History of nursing

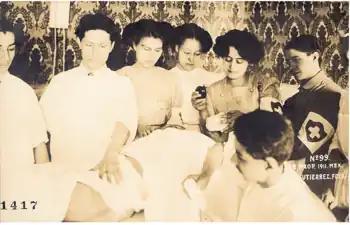
Elena Arizmendi Mejia and volunteers of the Mexican Neutral White Cross, 1911

Phoebe, the nurse mentioned in the New Testament, was a deaconess. The role had virtually died out centuries before, but was revived in Germany in 1836 when Theodor Fliedner and his wife Friederike Münster opened the first deaconess motherhouse in Kaiserswerth on the Rhine. The diaconate was soon brought to England and Scandinavia, Kaiserswerth model. The women obligated themselves for 5 years of service, receiving room, board, uniforms, pocket money, and lifelong care. The uniform was the usual dress of the married woman. There were variations, such as an emphasis on preparing women for marriage through training in nursing, child care, social work and housework. In the Anglican Church, the diaconate was an auxiliary to the pastorate, and there were no mother houses. By 1890 there were over 5,000 deaconesses in Protestant Europe, chiefly Germany, Scandinavia, and England. In World War II, diaconates in war zones sustained heavy damage. As eastern Europe fell to communism, most diaconates were shut down, and 7,000 deaconesses became refugees in West Germany. By 1957, in Germany there were 46,000 deaconesses and 10,000 associates. Other countries reported a total of 14,000 deaconesses, most of them Lutherans. In the United States and Canada 1,550 women were counted, half of them in the Methodist Church.